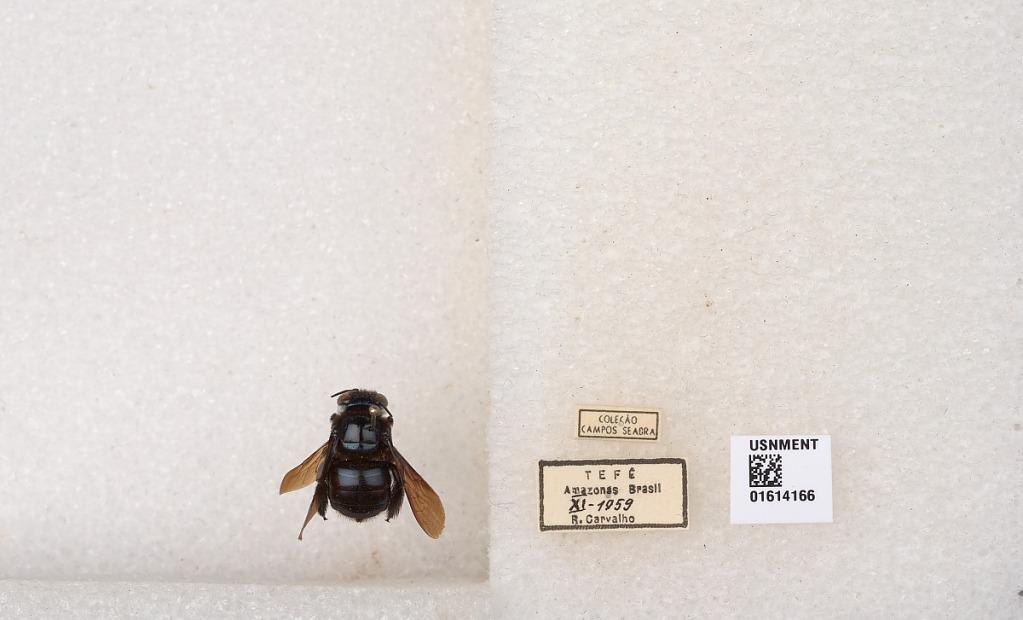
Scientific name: Xylocopa (Schonnherria) muscaria (Fabricius)
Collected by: R. Carvalho
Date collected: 1959-11-1
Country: Brazil
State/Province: Amazonas
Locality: Tefe